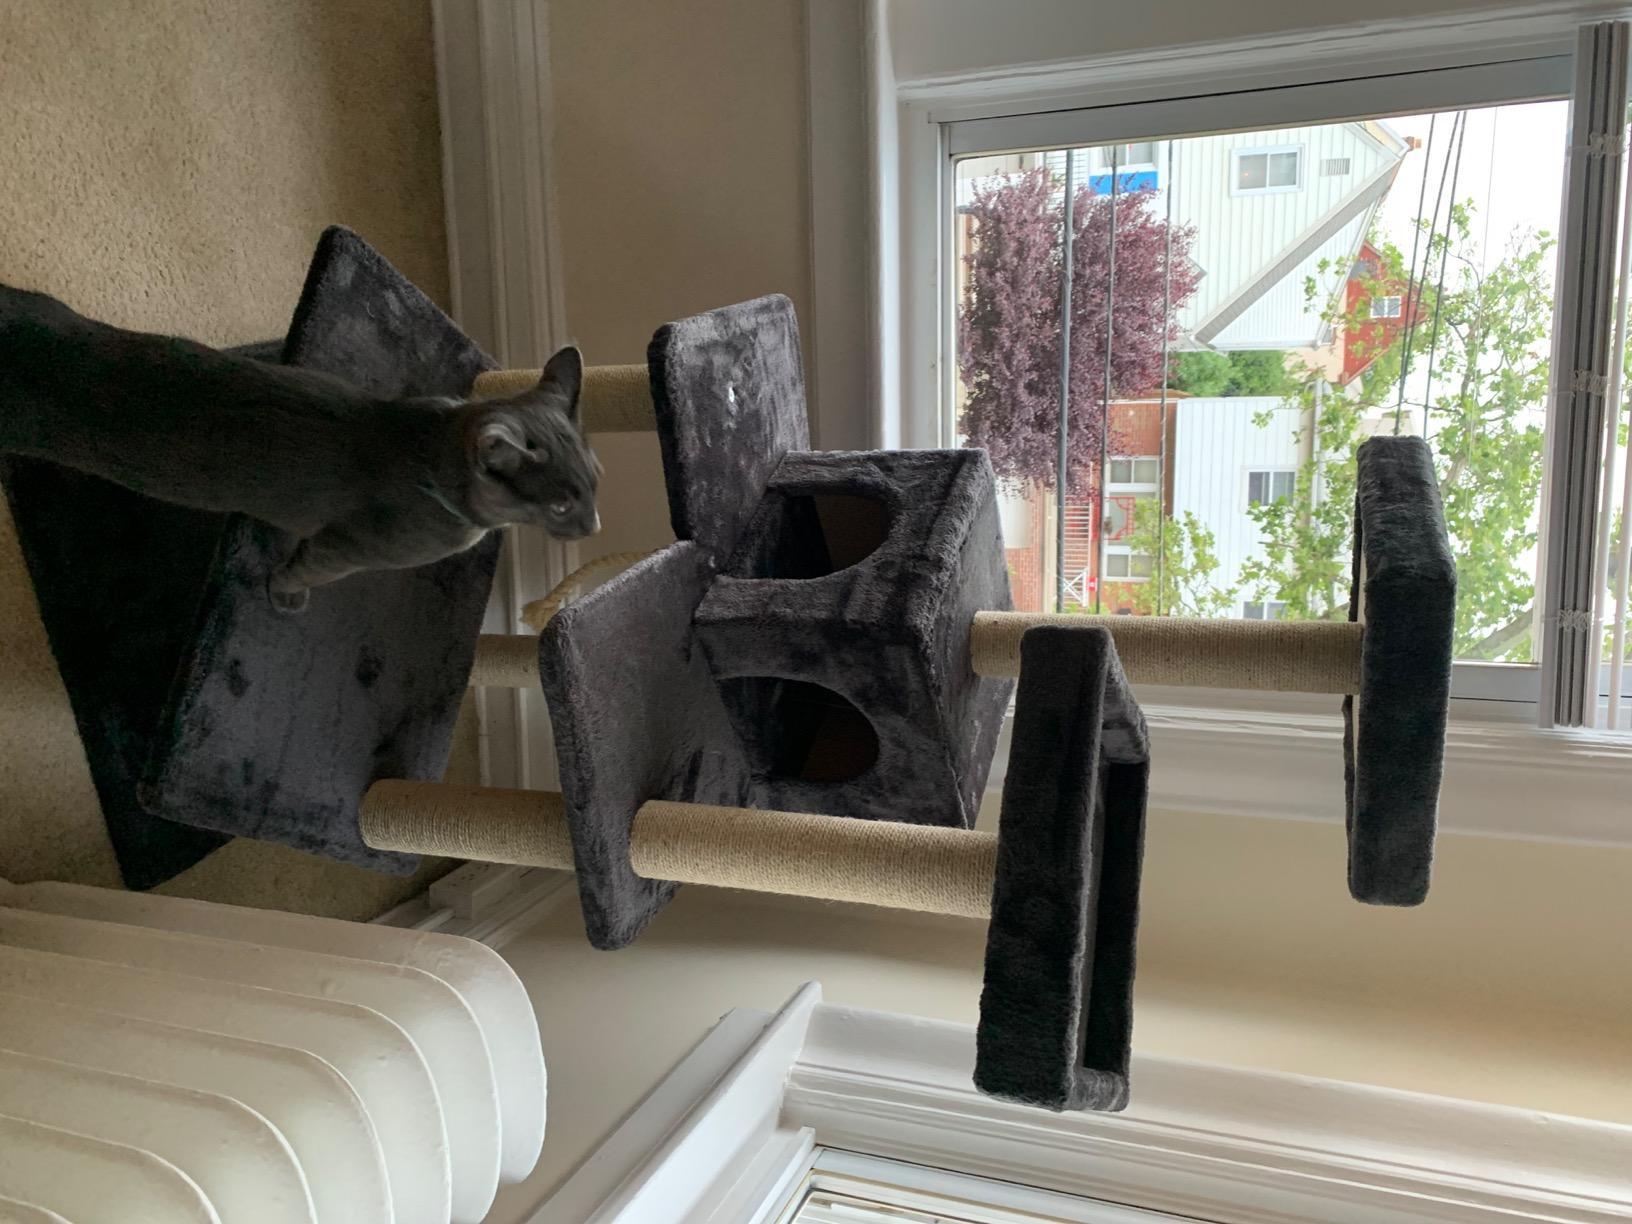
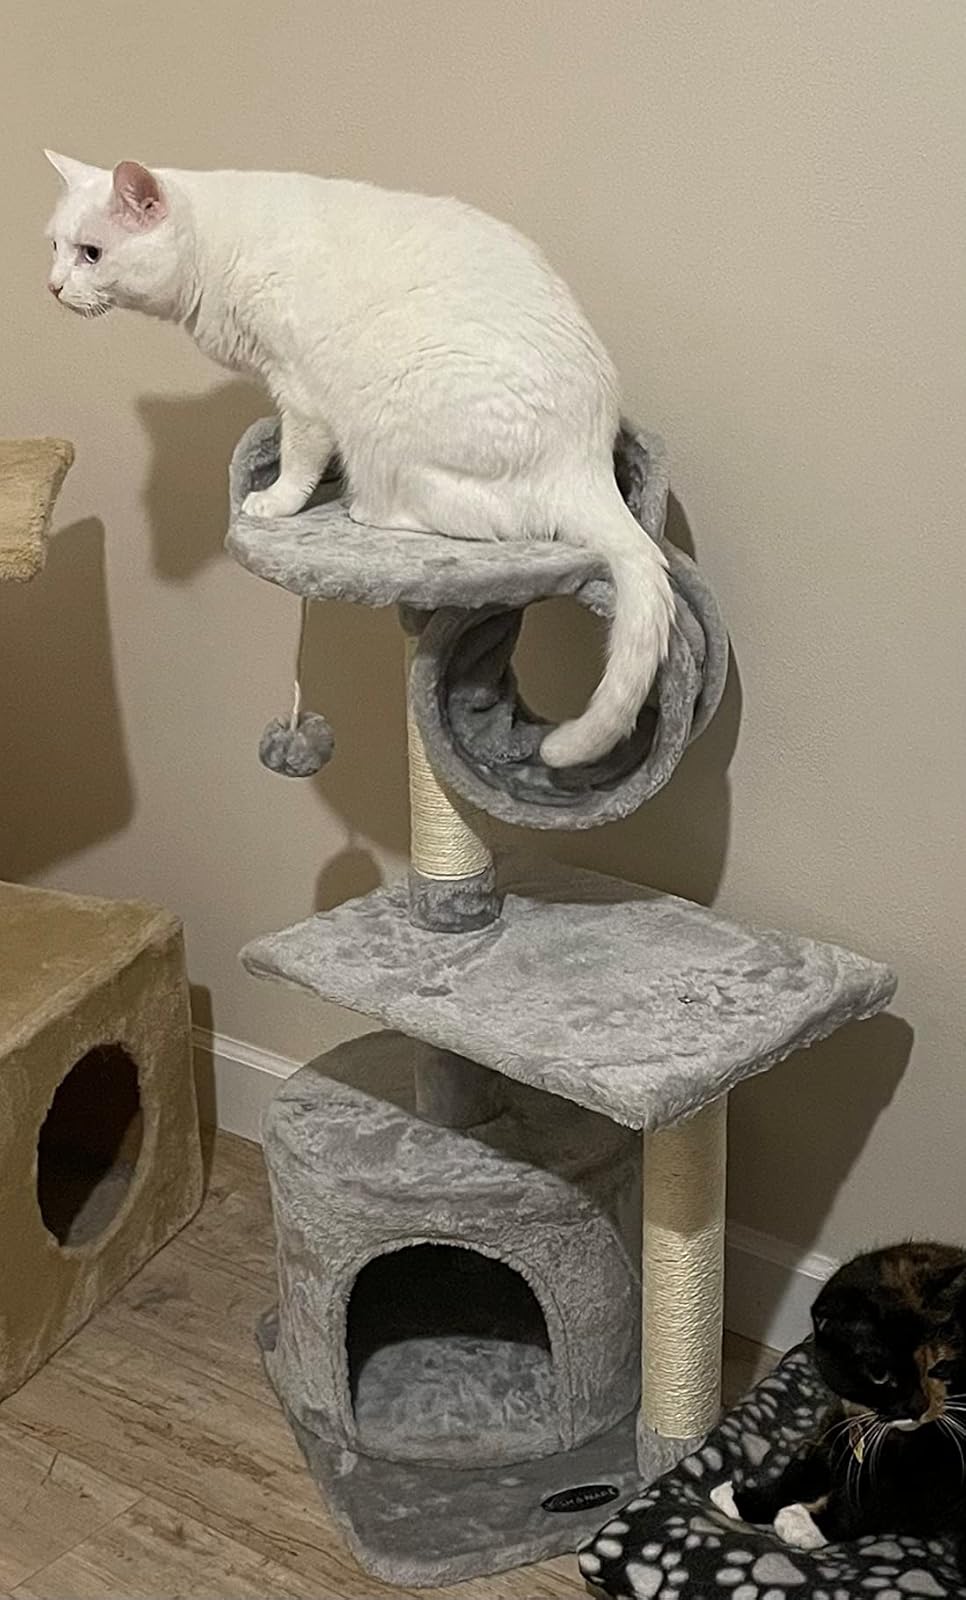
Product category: items_cat tree
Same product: no